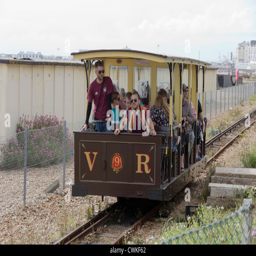
tourist attraction was the first public electric railway in the world .